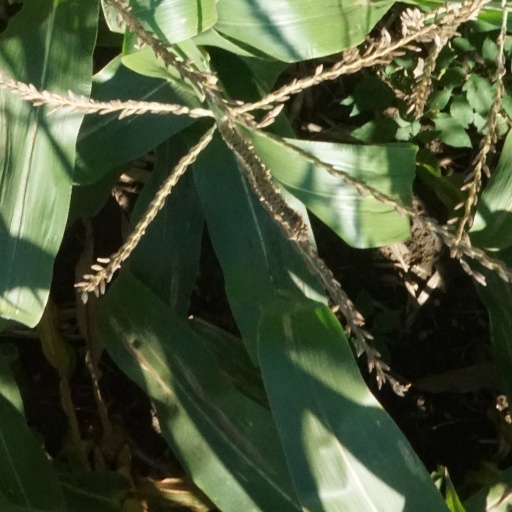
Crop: maize; corn